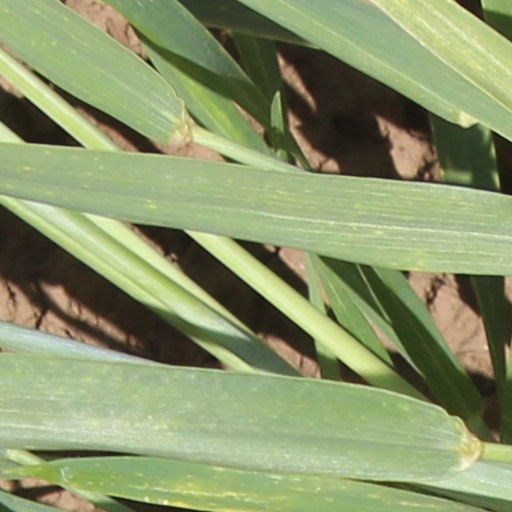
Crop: wheat